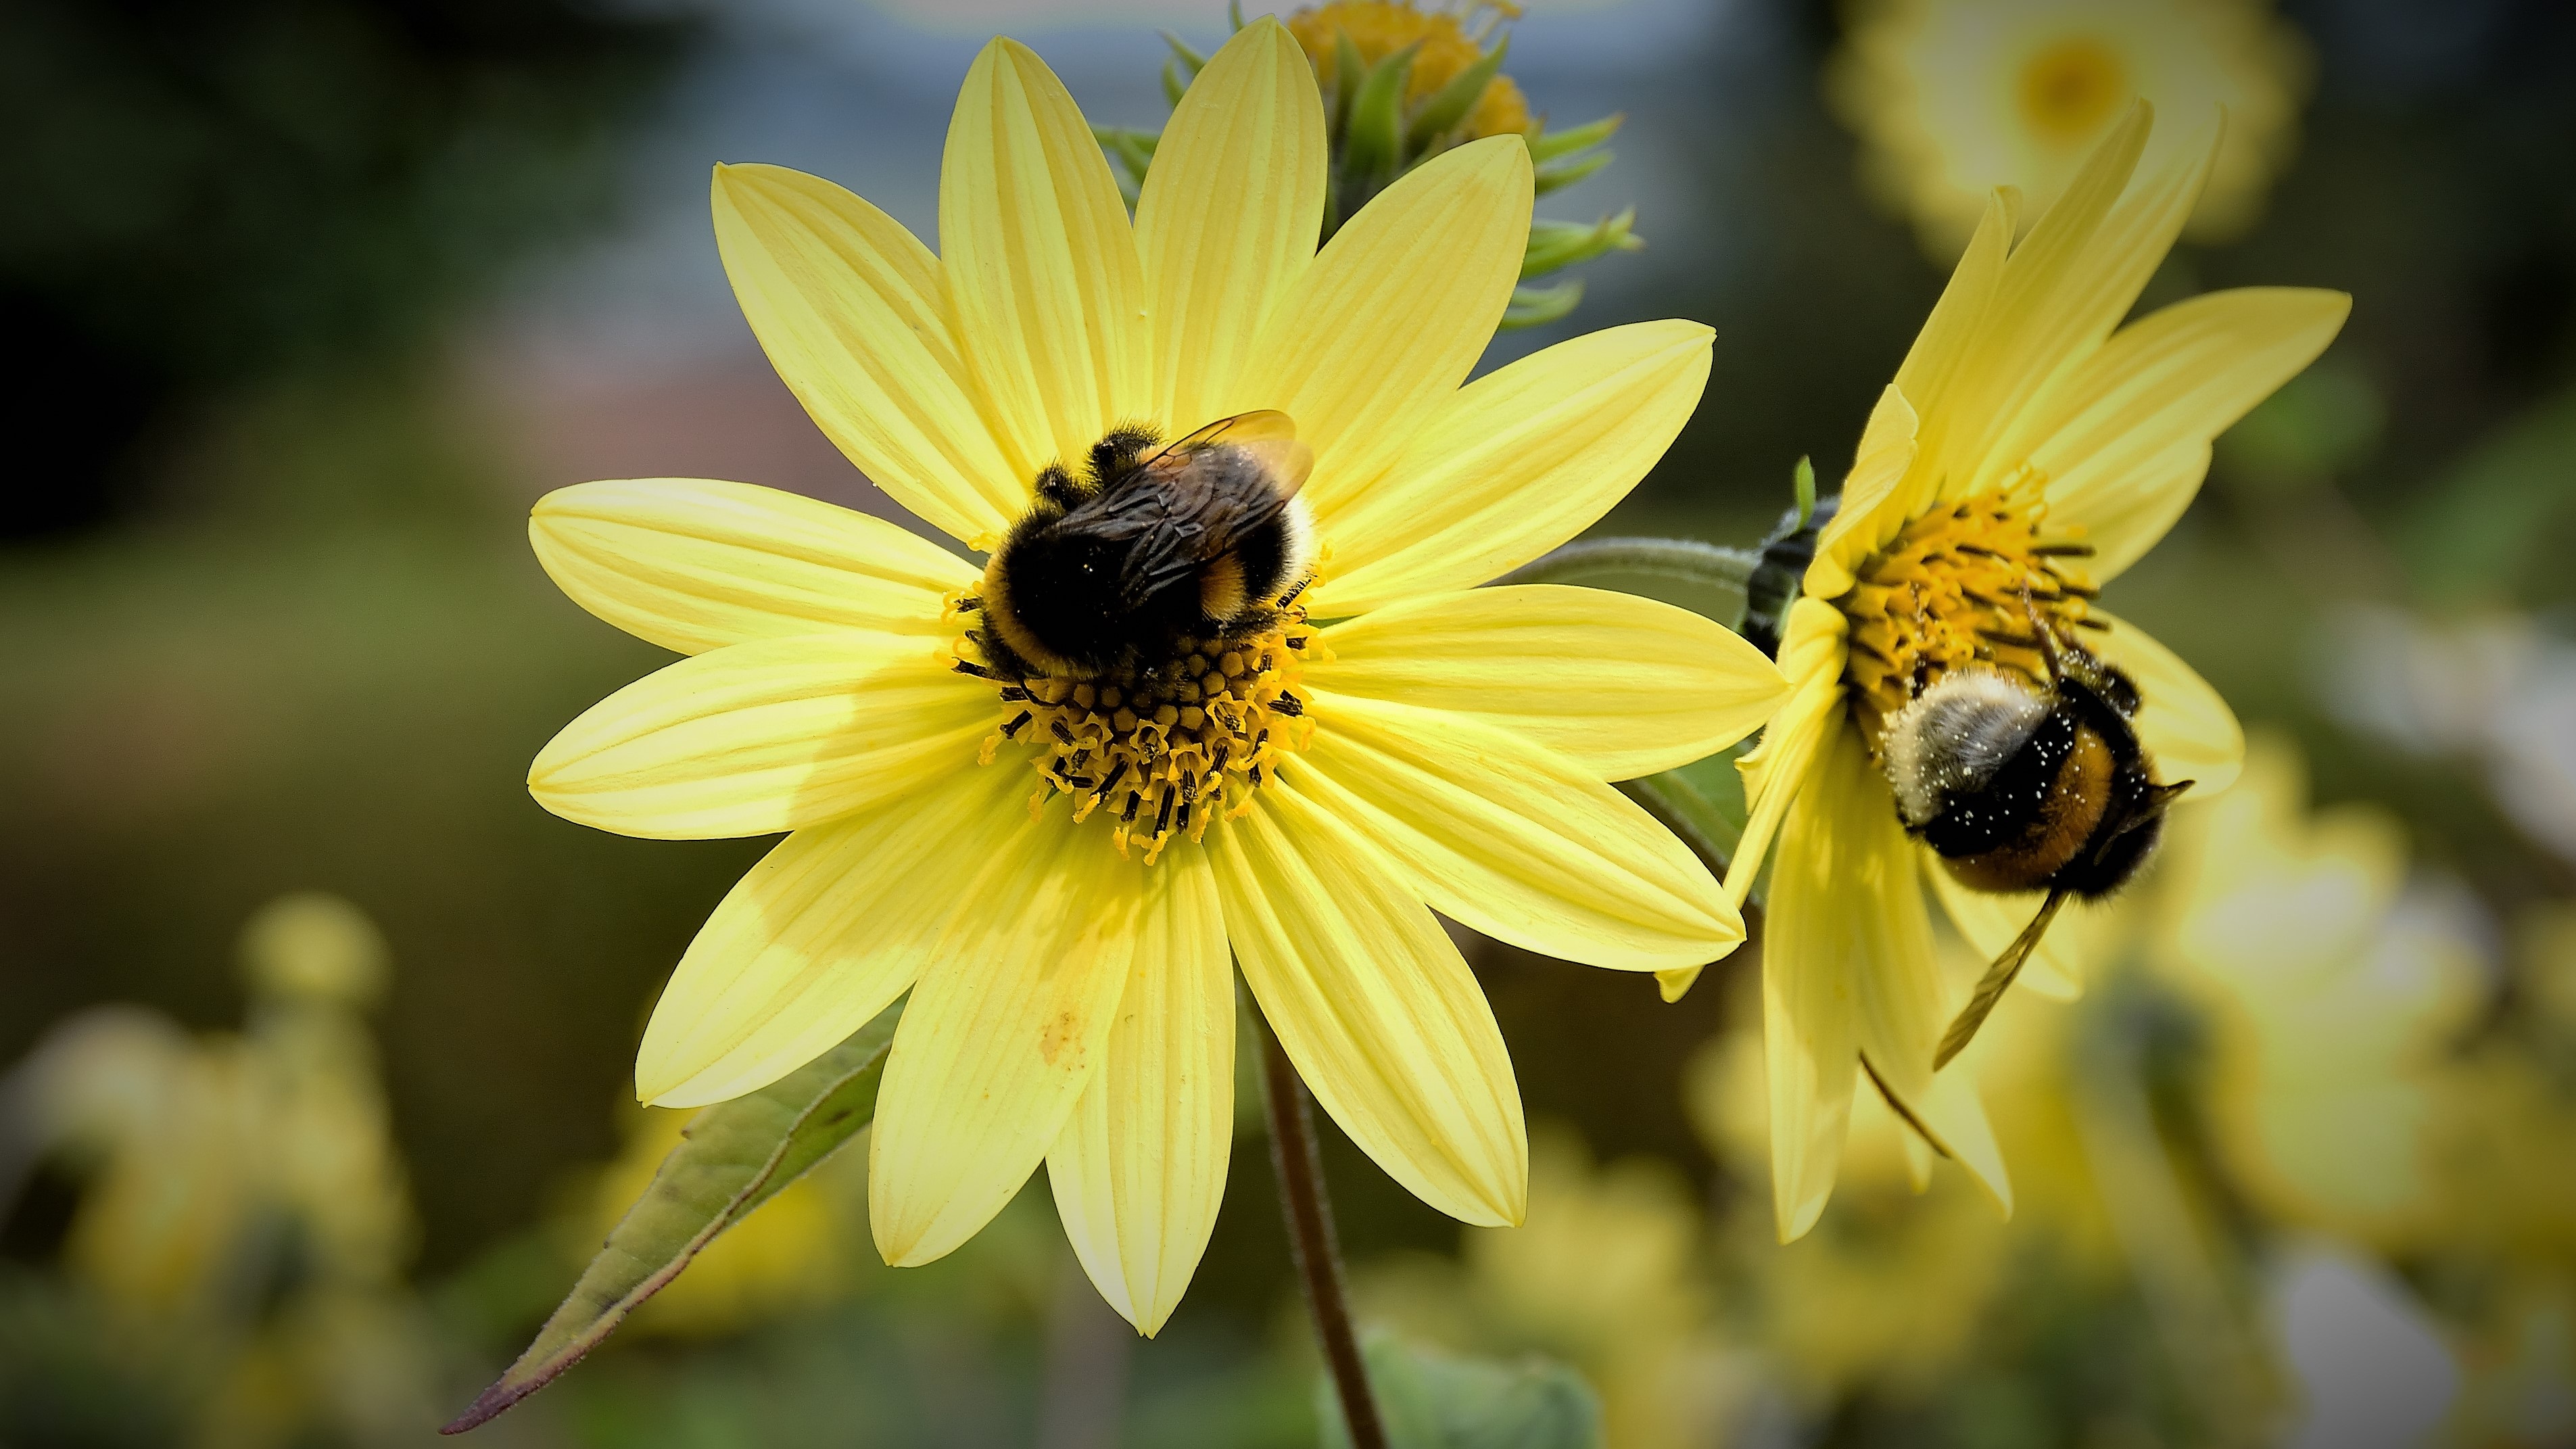
nature, blossom, plant, photography, flower, petal, bloom, pollen, insect, botany, yellow, close, flora, fauna, invertebrate, sprinkle, wildflower, close up, bee, nectar, macro photography, flowering plant, honey bee, daisy family, pollinator, oxeye daisy, land plant, membrane winged insect